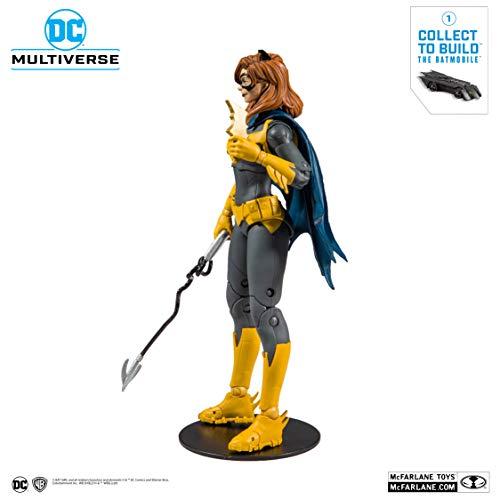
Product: McFarlane Toys DC Multiverse Batgirl: Art of The Crime Action Figure with Build-A Rebirth Batmobile (Piece 1)
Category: Toys & Games | Toy Figures & Playsets
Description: Batgirl is part of a 3-figure collector set, that includes a piece of a Build-A-Batmobile featured in the DC Rebirth Comic.
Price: $24.99
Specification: ProductDimensions:2x1x7inches|ItemWeight:11ounces|ShippingWeight:11ounces(Viewshippingratesandpolicies)|ASIN:B07V3TP93M|Itemmodelnumber:15401-6|Manufacturerrecommendedage:12yearsandup